Fault zone hydrogeology

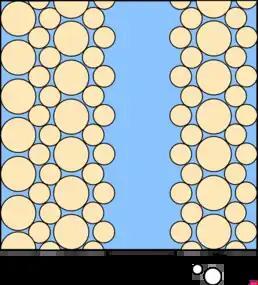
Figure 6. The figure shows the formation of a fracture, providing a relatively large aperture for fluid flow.

Fractures propagate along a fault zone in direction responding to the stress applied. The enhancement of permeability is controlled by the density, orientation, length distribution, aperture, and connectivity of fractures. Even fracture with aperture of a 100-250 μm can still greatly influence fluid movement (Figure 6).